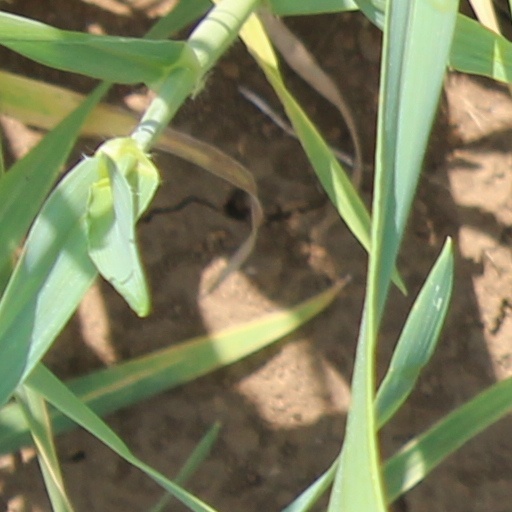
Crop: wheat